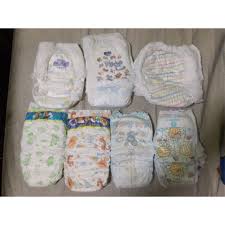
Waste category: trash